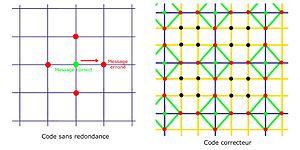
La distance de Hamming est une notion mathématique, définie par Richard Hamming, et utilisée en informatique, en traitement du signal et dans les télécommunications. Elle joue un rôle important en théorie algébrique des codes correcteurs. Elle permet de quantifier la différence entre deux séquences de symboles. C'est une distance au sens mathématique du terme. À deux suites de symboles de même longueur, elle associe le nombre de positions où les deux suites diffèrent.
En mathématiques et en informatique, un code cyclique est un code correcteur linéaire. Ce type de code possède non seulement la capacité de détecter les erreurs, mais aussi de les corriger sous réserve d'altérations modérées. Les mathématiques sous-jacentes se fondent sur la théorie des corps finis, et en particulier les extensions de Galois ainsi que les polynômes. Les codes cycliques, encore appelés contrôles de redondance cyclique, correspondent à une large famille de codes, on peut citer par exemple le code de Hamming, les codes BCH ou le code de Reed-Solomon.
En mathématiques et plus précisément en algèbre, un corps fini est un corps commutatif qui est par ailleurs fini. À isomorphisme près, un corps fini est entièrement déterminé par son cardinal, qui est toujours une puissance d'un nombre premier, ce nombre premier étant sa caractéristique. Pour tout nombre premier p et tout entier non nul n, il existe un corps de cardinal pⁿ, qui se présente comme l'unique extension de degré n du corps premier Z/pZ.
Un code correcteur est une technique de codage basée sur la redondance. Elle est destinée à corriger les erreurs de transmission d'une information sur un canal de communication peu fiable.